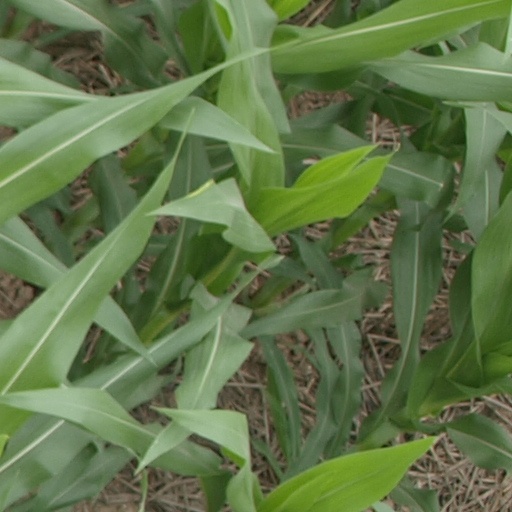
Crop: maize; corn